Parergon

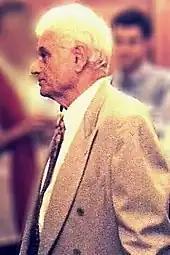
Jacques Derrida explained his interpretation of "parergon" in "The Truth in Painting," associating it with the so-called "great philosophical question, "What is art?".

Parergon is also described as separate – that it is detached not only from the thing it enframes but also from the outside (the wall where a painting is hung or the space in which the object stands). This conceptualization underscores the significance of parergon for thinkers such as Derrida and Heidegger as it makes the split in the duality of intellect/senses. It plays an important rule in aesthetic judgment if it augments the pleasure of taste. It diminishes in value if it is not formally beautiful, lapsing as a simple adornment. According to Kant, this case is like a gilt frame of a painting, a mere attachment to gain approval through its charm and could even detract from the genuine beauty of the art.